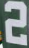
Number: 2